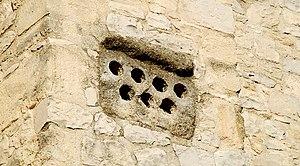
France - Gard - Église Saint-Saturnin de Calvisson
L'église Saint-Saturnin est une église gothique d'origine romane située à Calvisson, dans le département français du Gard en région Occitanie.